Musashino Forest Sport Plaza

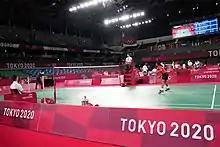
Inside of the venue during the badminton event on 2020 Tokyo Olympics

The (currently known as for sponsorship reasons) is a multi-sport venue located in Chōfu, Tokyo, Japan. The main arena has a seating capacity of over 10,000, and also includes a swimming pool, a gym, a multi-use sports area and two fitness studios, that is available for use by the general public. It is the first new venue completed for Tokyo 2020. Construction took three and a half years and cost over $300 million to complete.